IlissAfrica

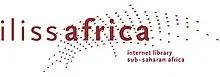
Logo of ilissAfrica

The Internet Library Sub-saharan Africa (ilissAfrica) is a German Internet portal that offers an integrated access to relevant scientific information resources (conventional and digital) in the field of African Studies and the region Africa South of the Sahara. ilissAfrica covers social sciences, history, philology, ethnology and cultural studies. The website is presented in German, English and French.